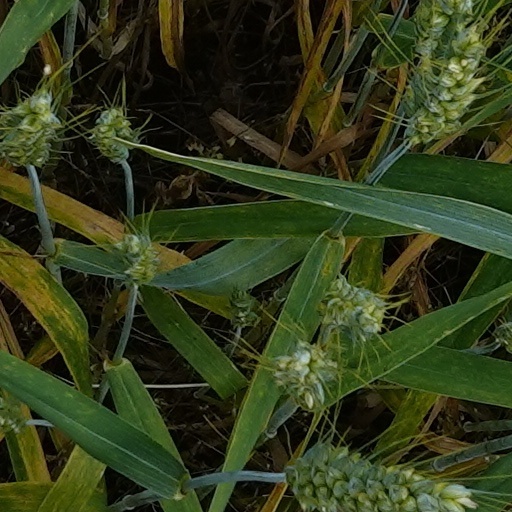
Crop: wheat